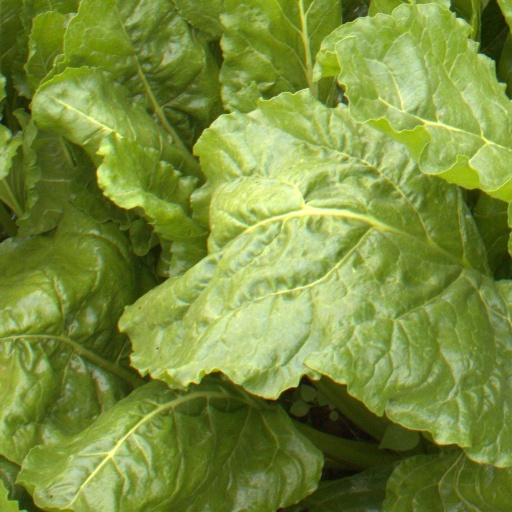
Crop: sugar beet